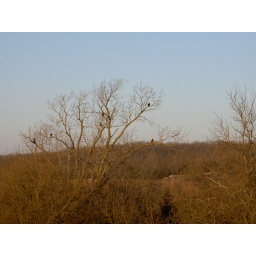
Six in the tree and one flying in for a landing on the right of the juvenile eagle on lower right.